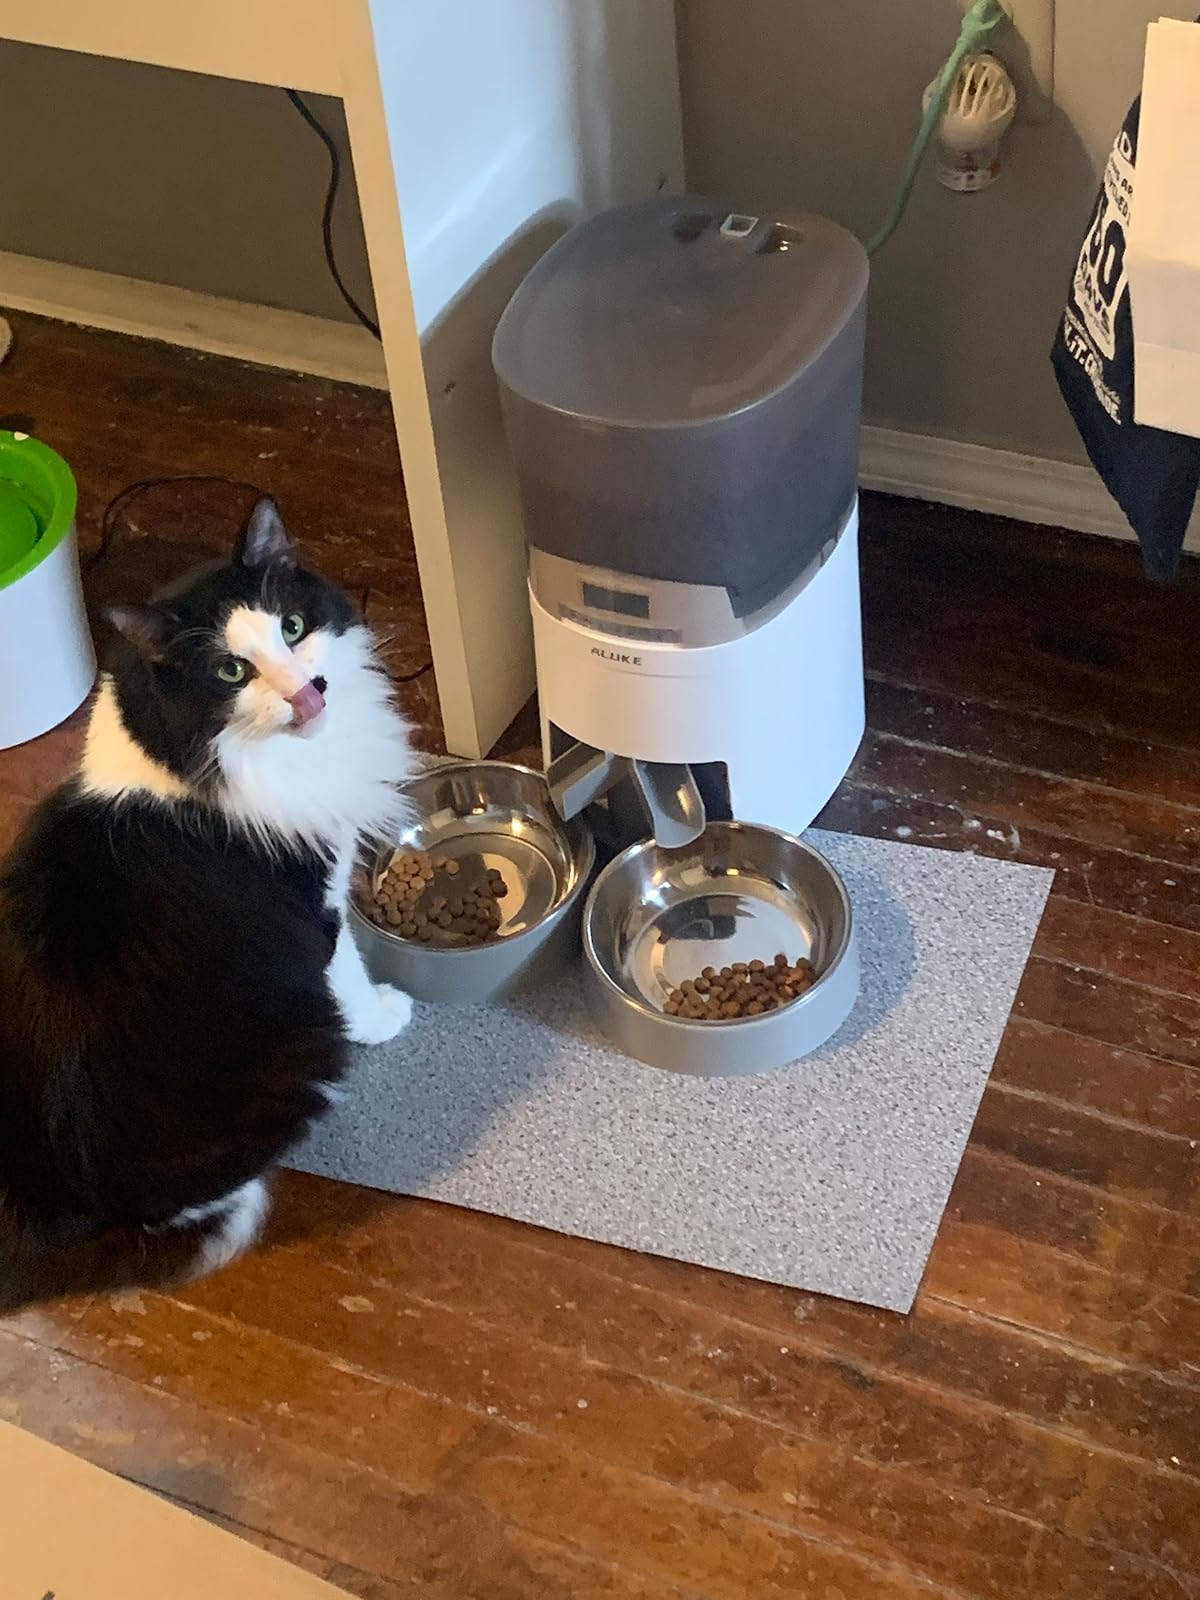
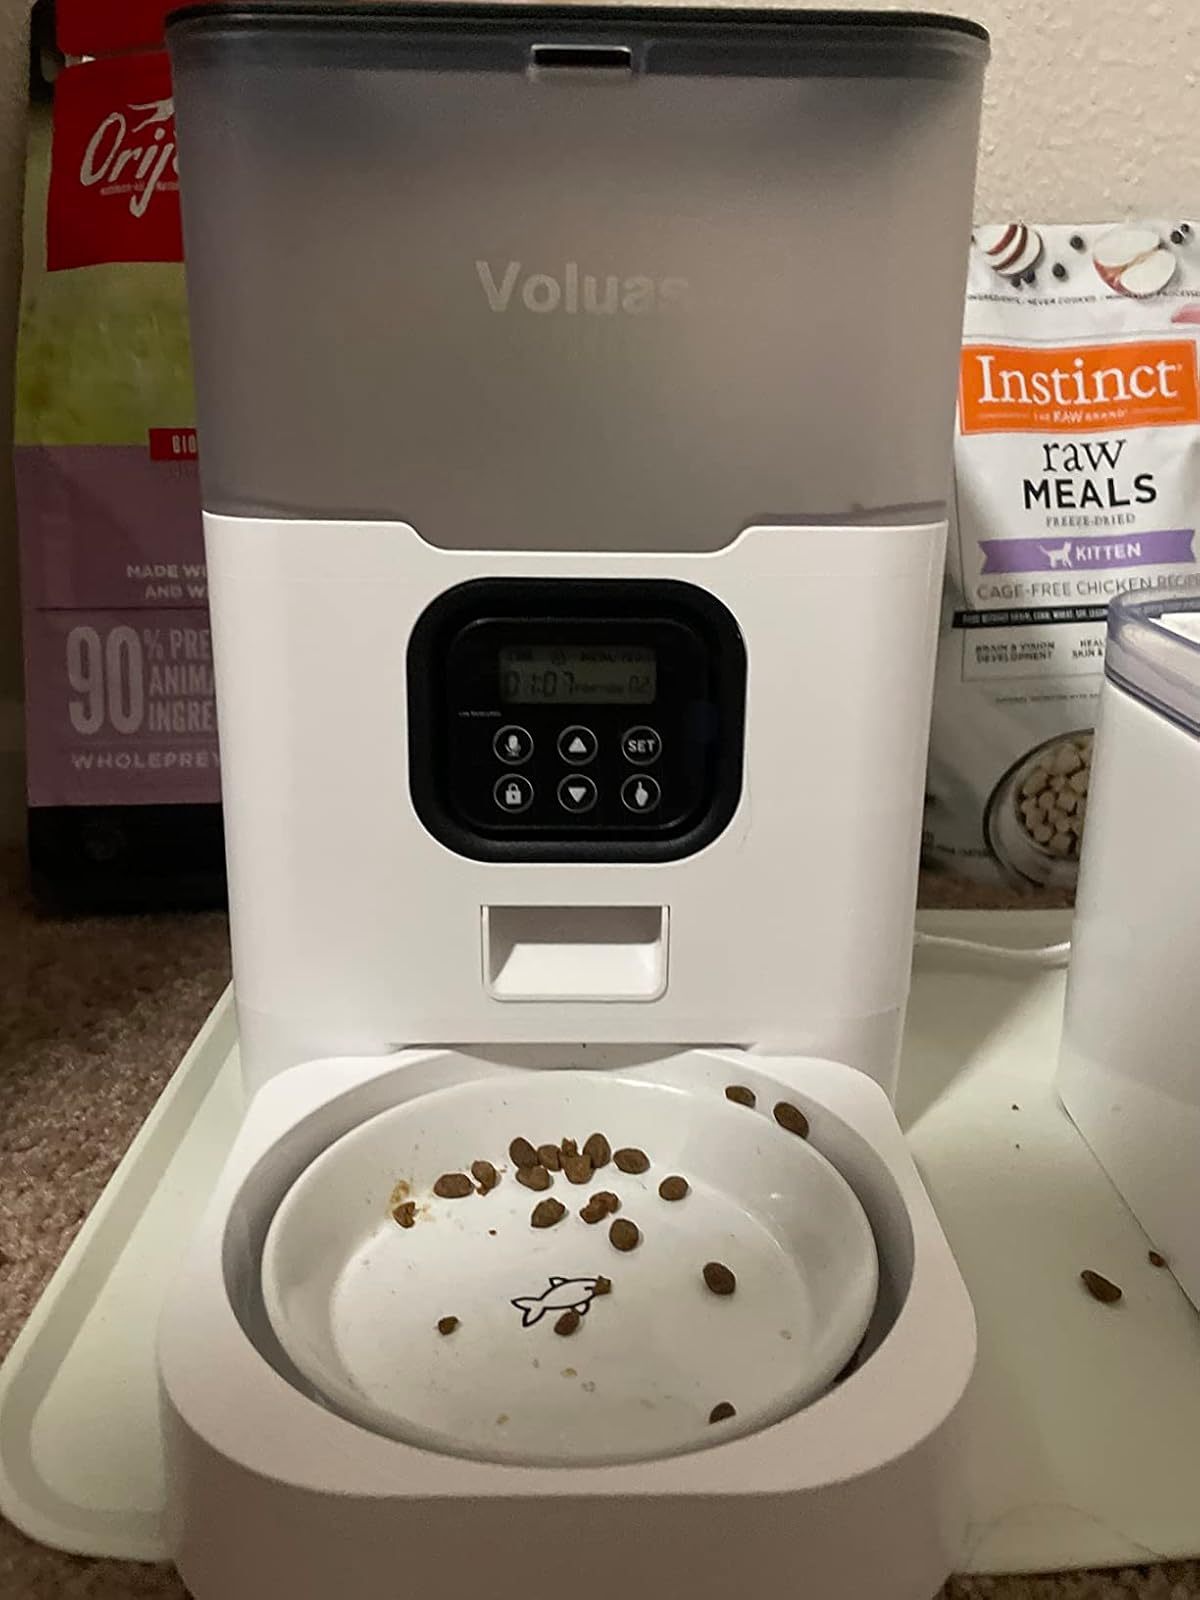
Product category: items_feeder
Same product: no